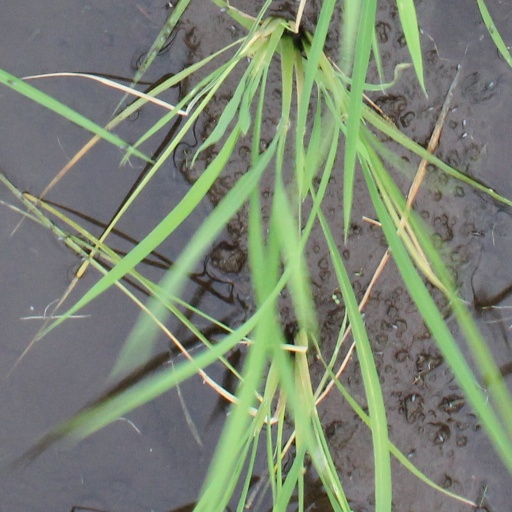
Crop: rice